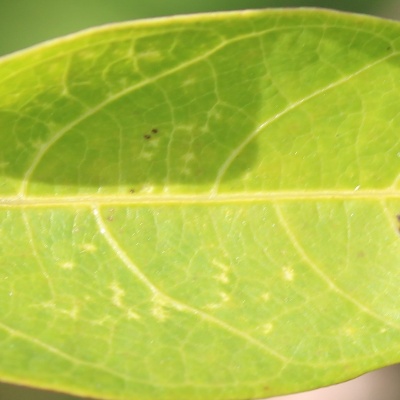
Crop: Cassava
Condition: green mite